Independence of New Zealand

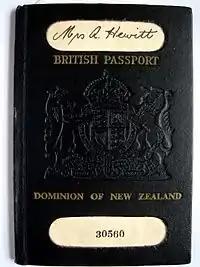
An old New Zealand passport, 1949, bearing the title "British Passport" with "Dominion of New Zealand" underneath.

In 1948, the New Zealand Parliament passed the British Nationality and New Zealand Citizenship Act 1948, altering the New Zealand nationality law. From 1 January 1949 all New Zealanders became New Zealand citizens. However, New Zealanders remained British subjects under New Zealand nationality law. Prior to this Act, migrants to New Zealand were classed as either "British" (mainly from the United Kingdom itself, but also other Commonwealth countries such as Australia, South Africa and India) or "Non-British".